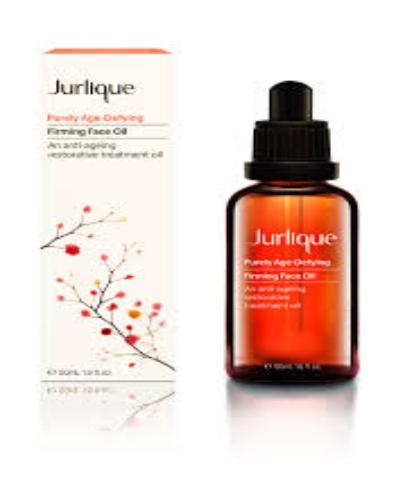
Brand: jurlique
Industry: Necessities